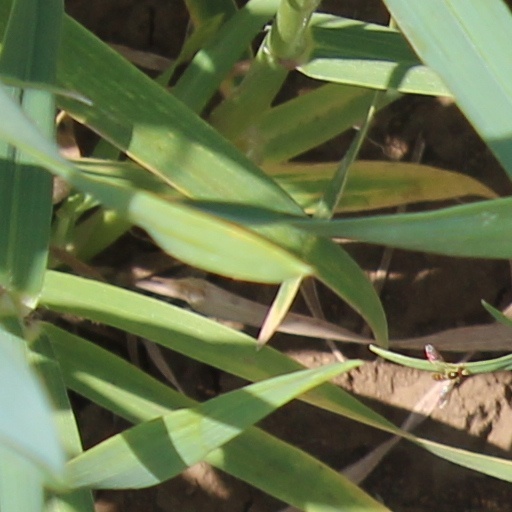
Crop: wheat